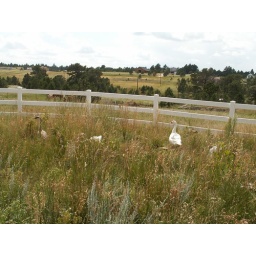
the ducks and geese in the tall grass by the chicken runs.